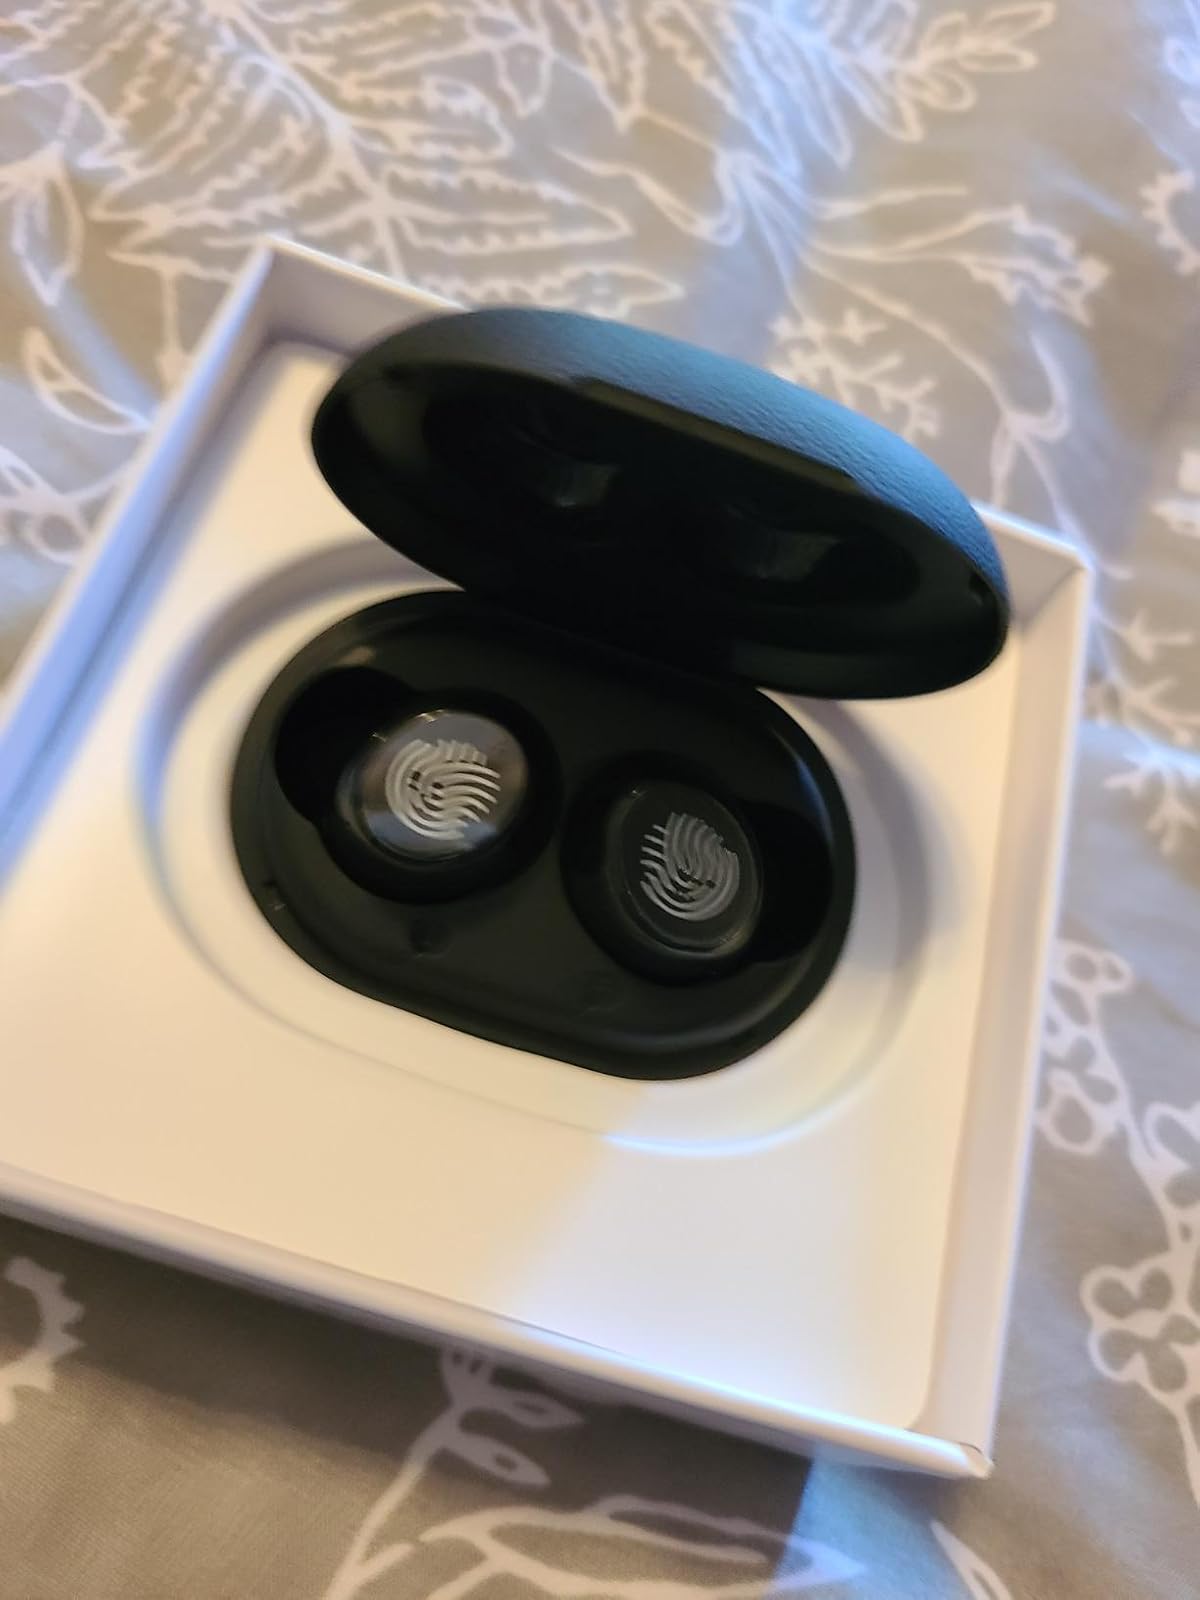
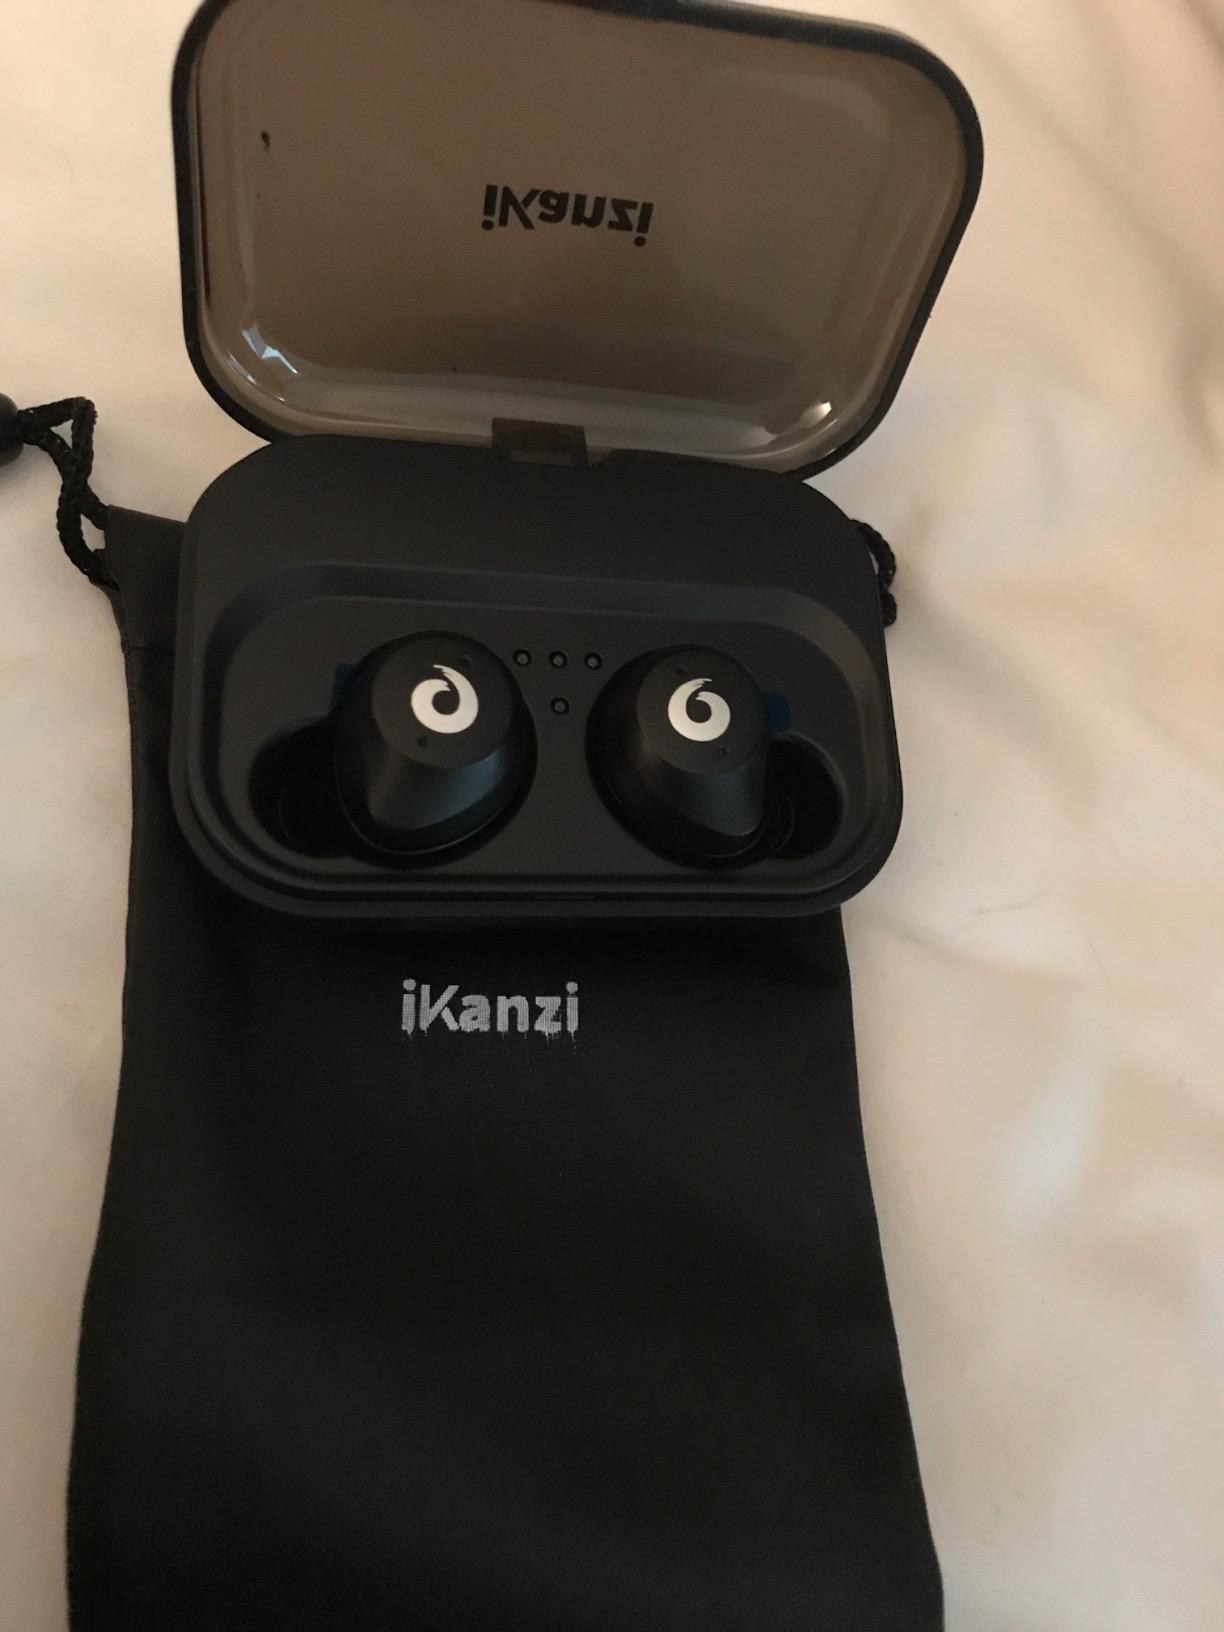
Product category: earbuds
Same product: no